Carlos Manuel de Céspedes y Quesada

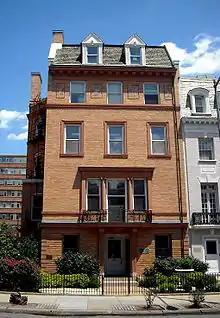
Former Cuban embassy and residence of Carlos Manuel de Céspedes y Quesada in Washington, D.C.

He later entered Cuban politics and from 1902 to 1908, was vice president of the Cuban House of Representatives. Then in 1909, he joined the Cuban diplomatic service and represented his country as minister to Italy, and to Argentina, and as a special envoy to Greece. In 1914, he was Cuban Ambassador to the United States.